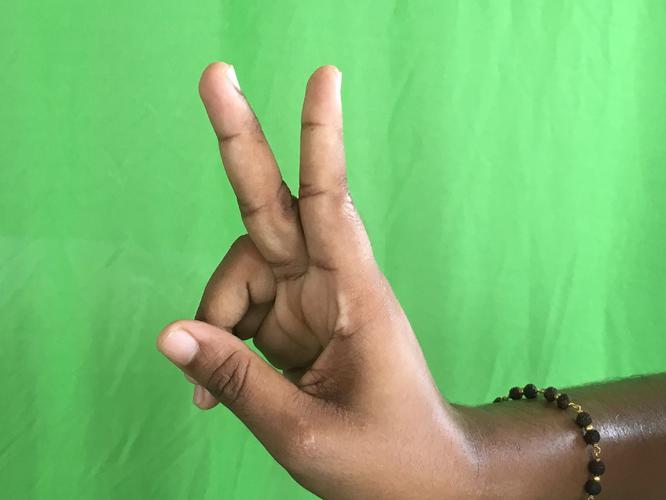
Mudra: Katrimukha
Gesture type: single_hand